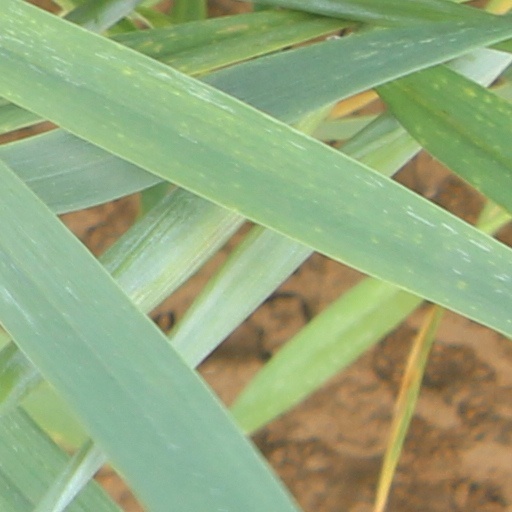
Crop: wheat